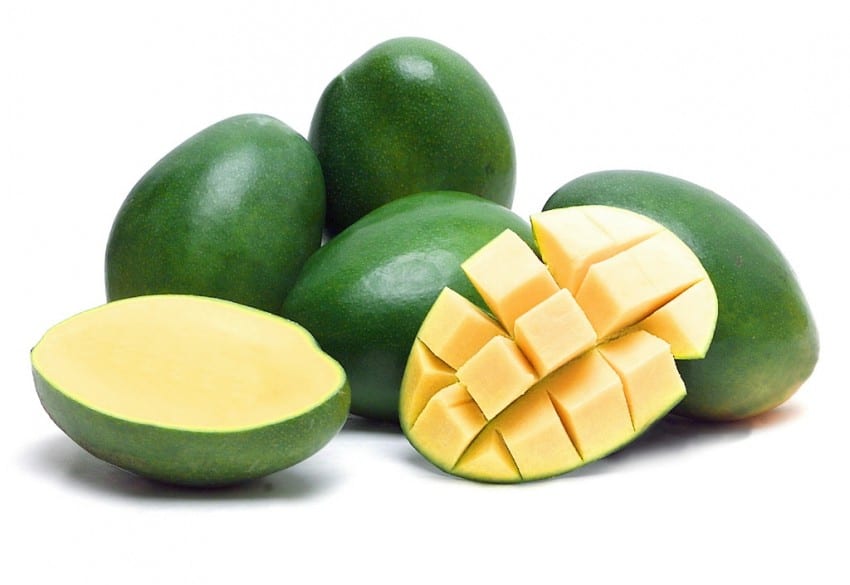
Label: Mango